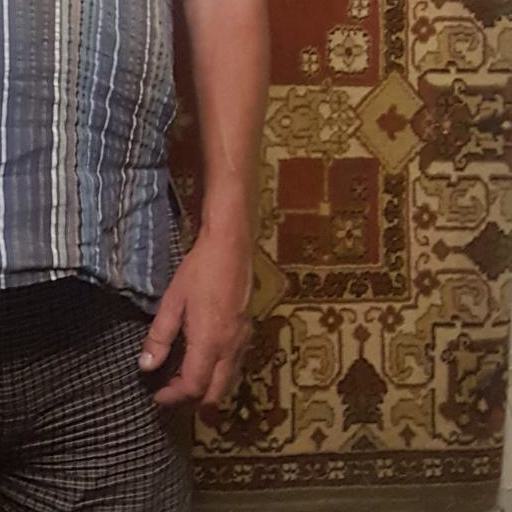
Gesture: no_gesture